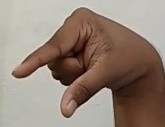
ASL sign: Q